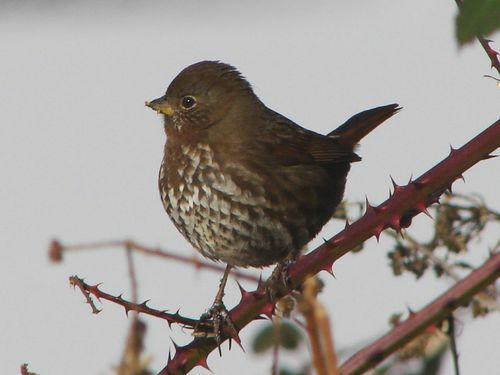
A photo of a fox sparrow